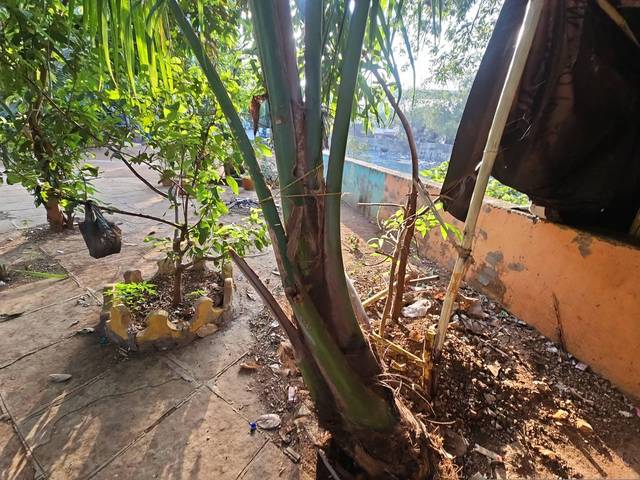
Region: India
Coordinates: 19.077, 72.848